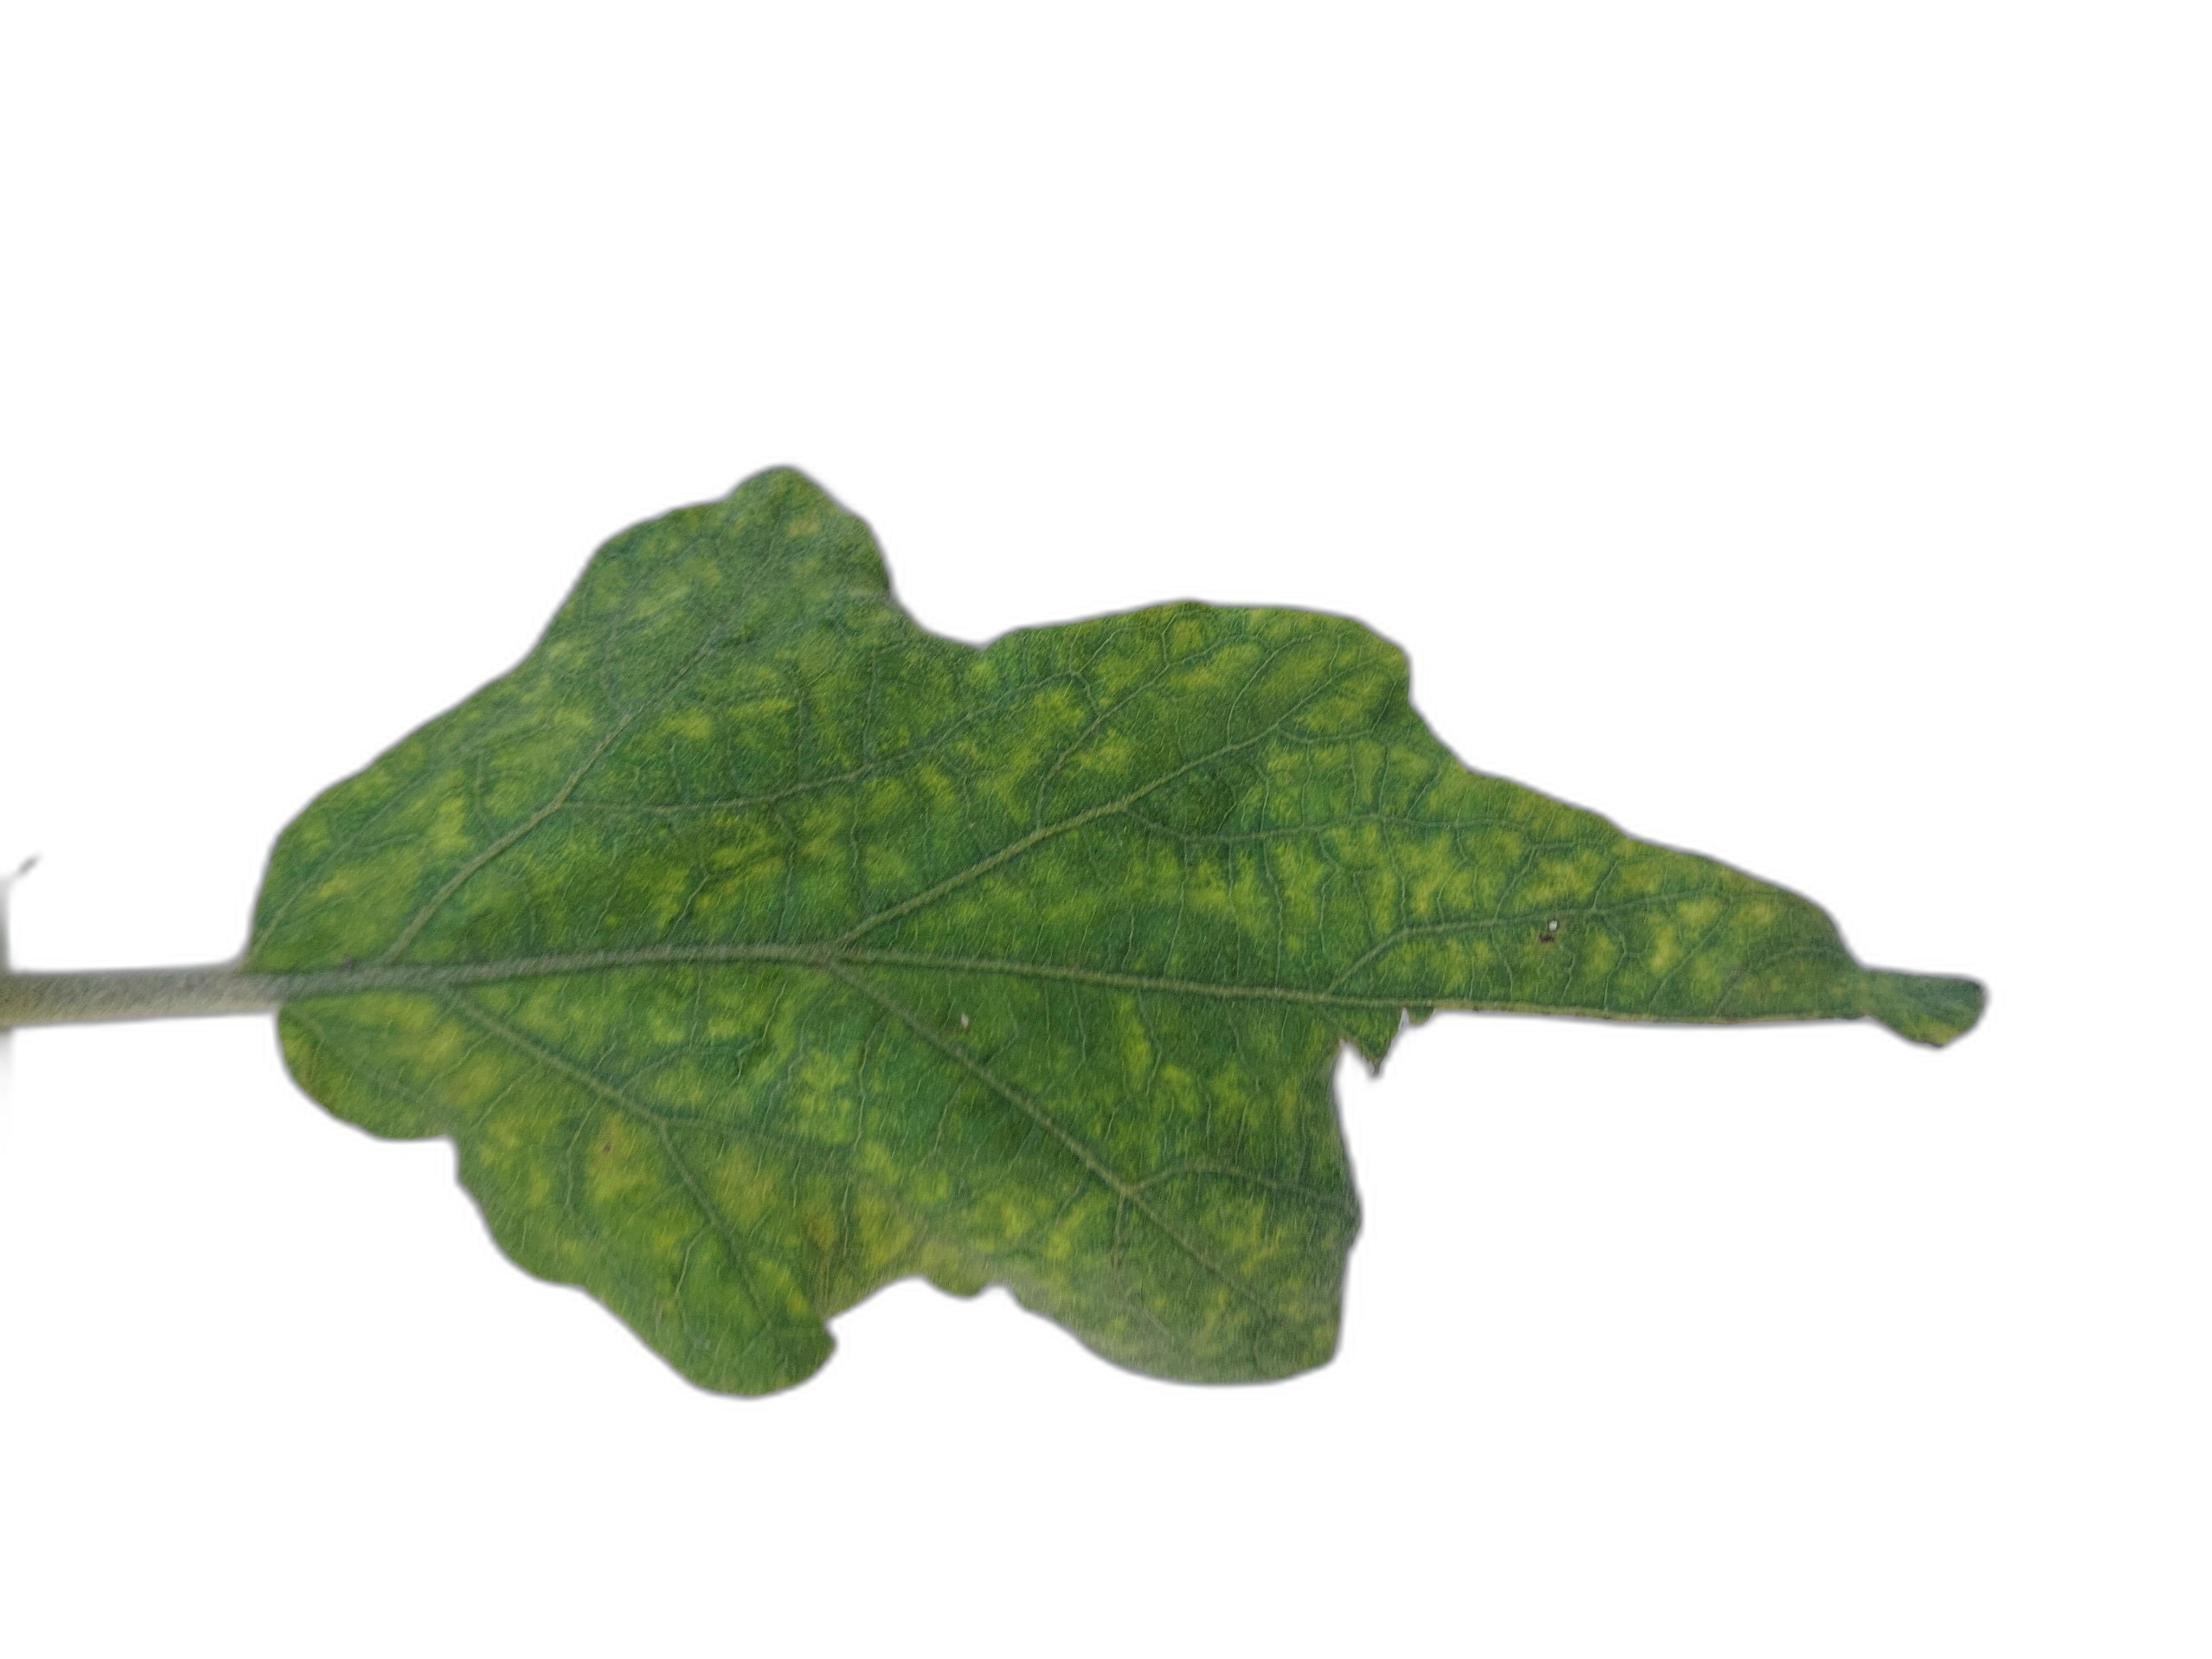
Label: Mosaic Virus Disease